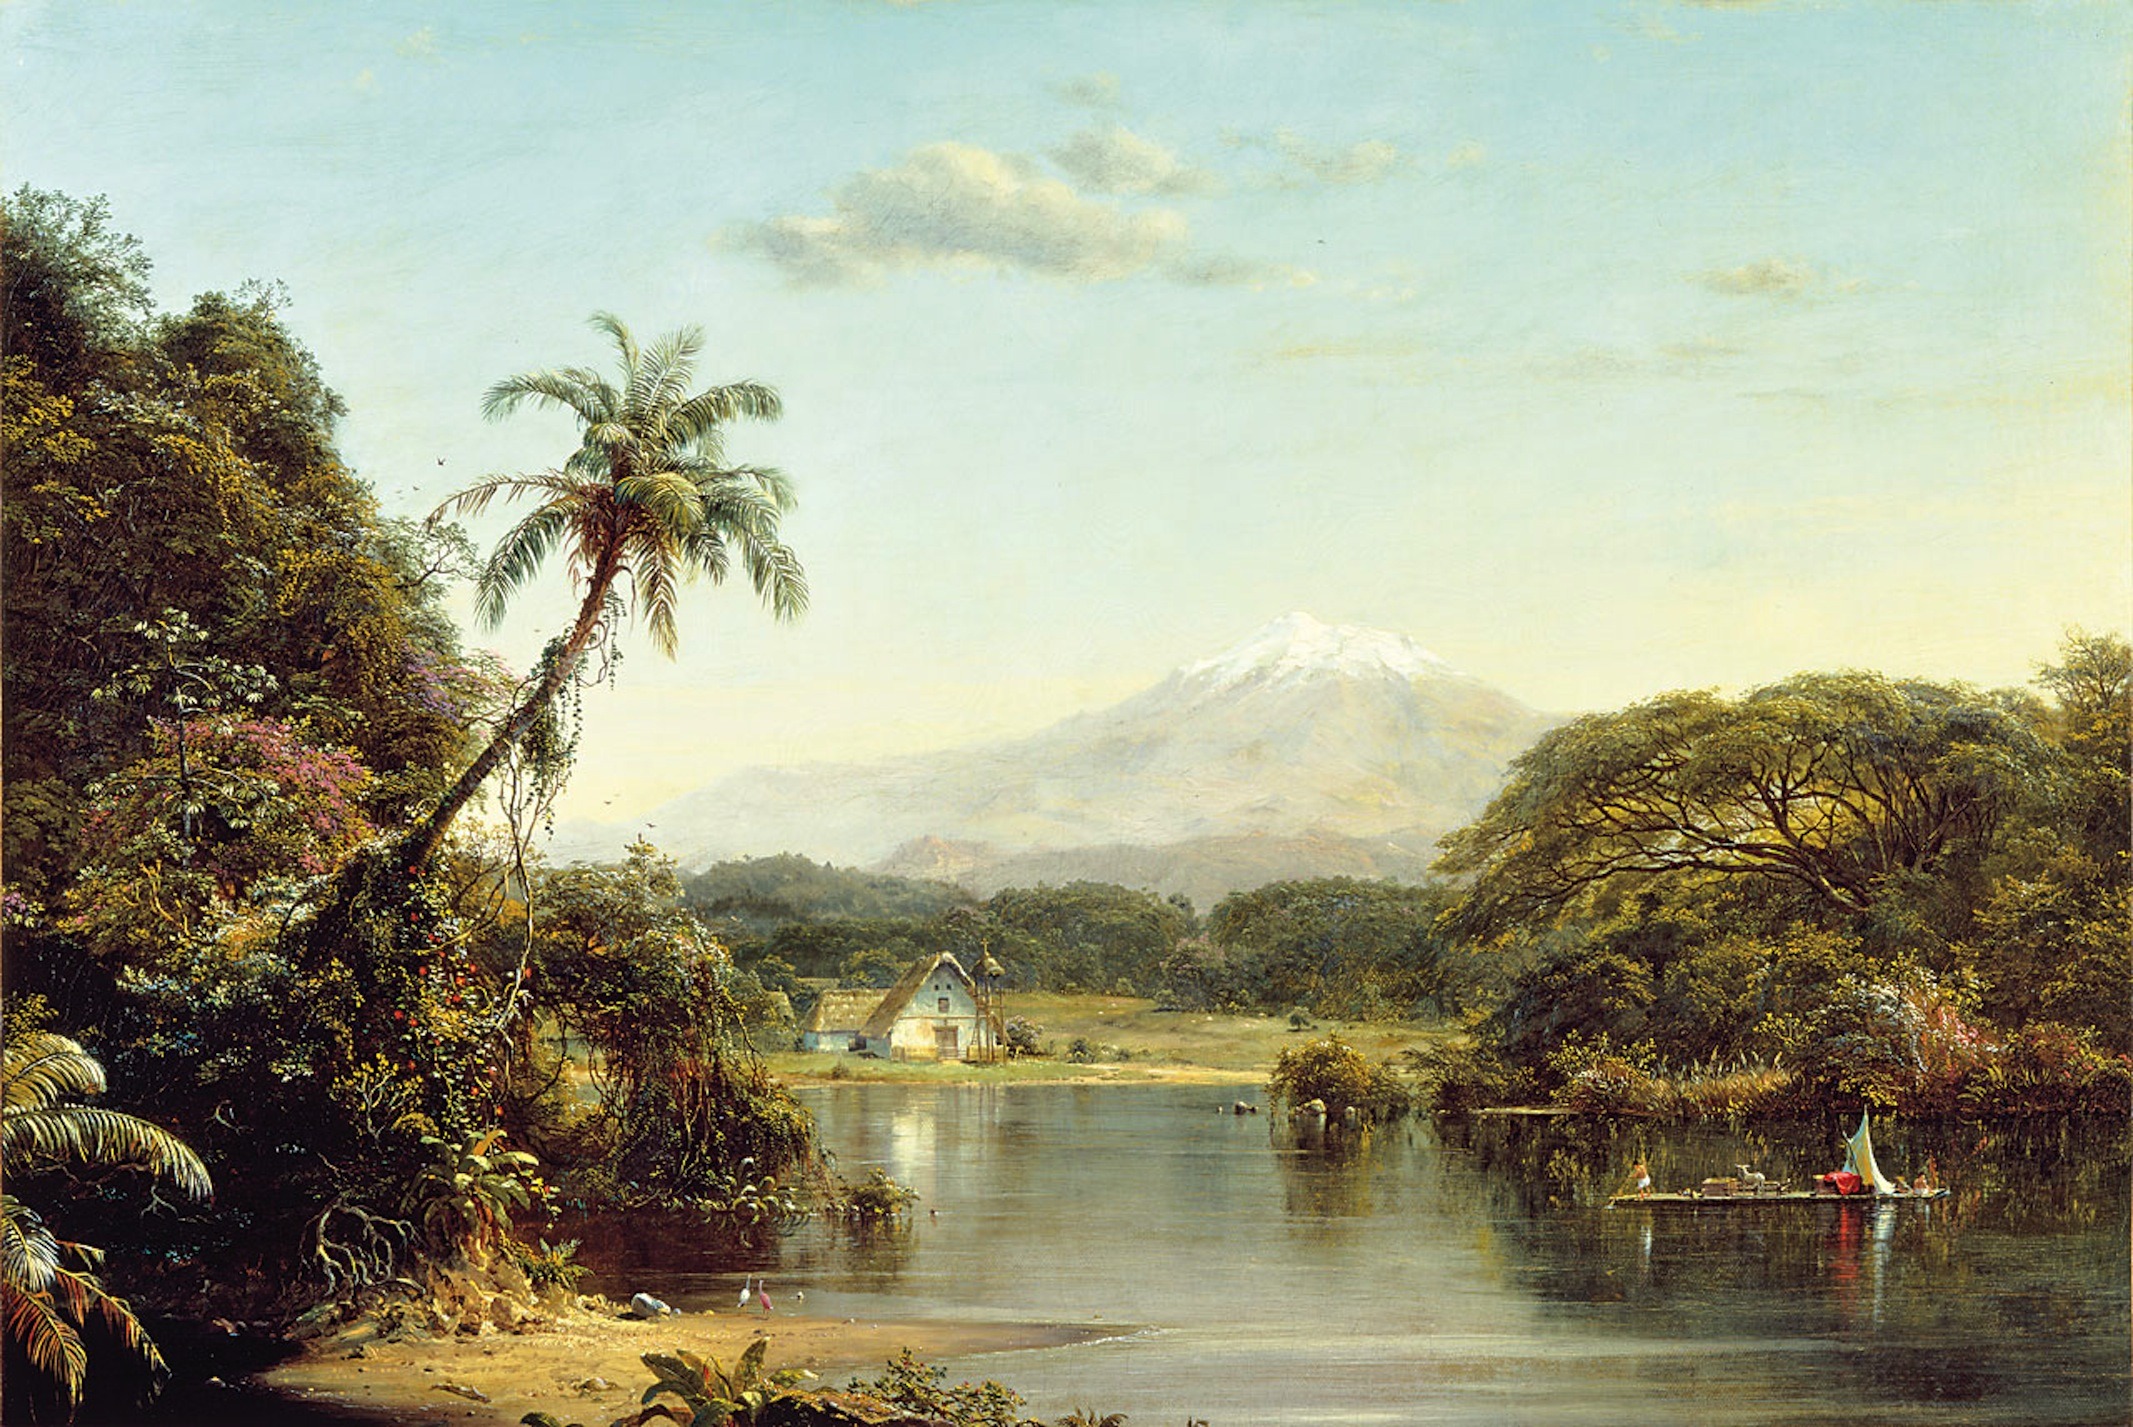
landscape, tree, water, nature, forest, snow, sky, boat, countryside, house, morning, lake, home, river, country, stream, evening, reflection, scenic, autumn, artistic, painting, trees, woods, outside, art, clouds, mountains, reflections, loch, rural area, artistry, oil on canvas, atmospheric phenomenon, frederic church